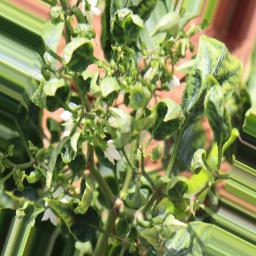
Label: mites_and_trips